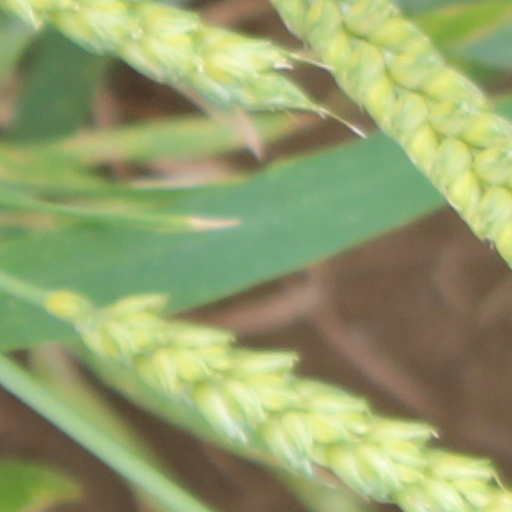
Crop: wheat